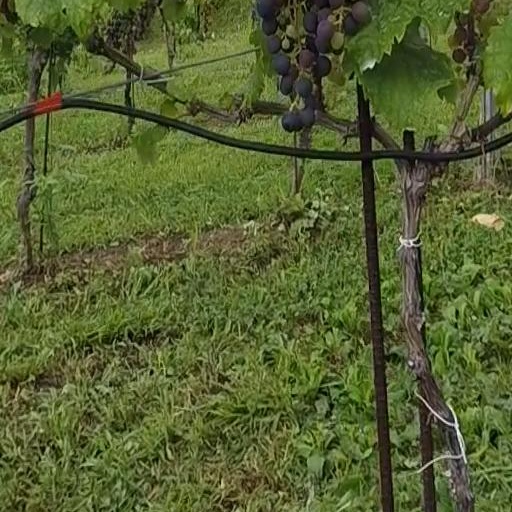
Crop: grape